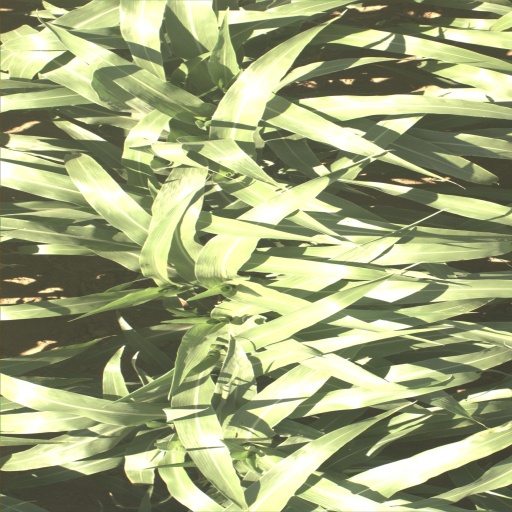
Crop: sorghum